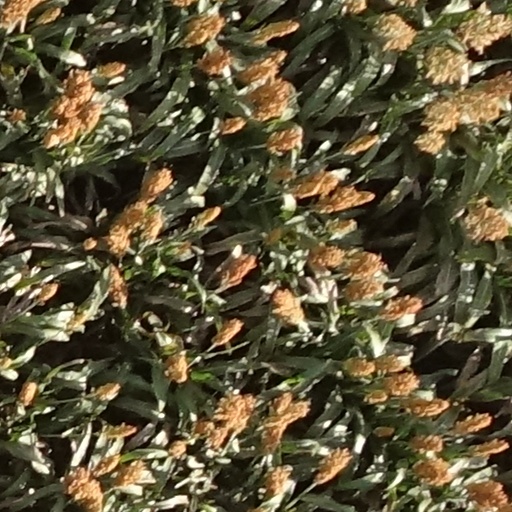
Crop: sorghum